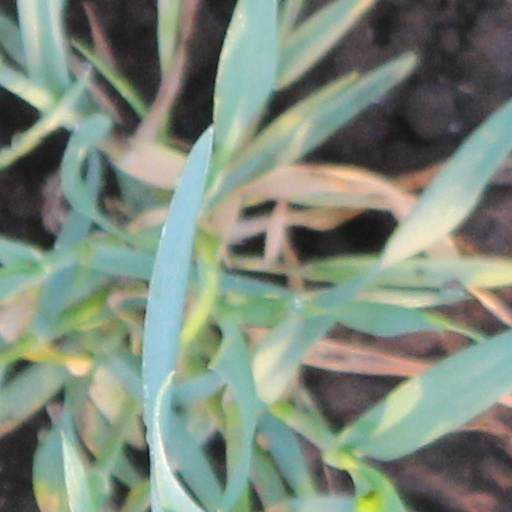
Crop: wheat